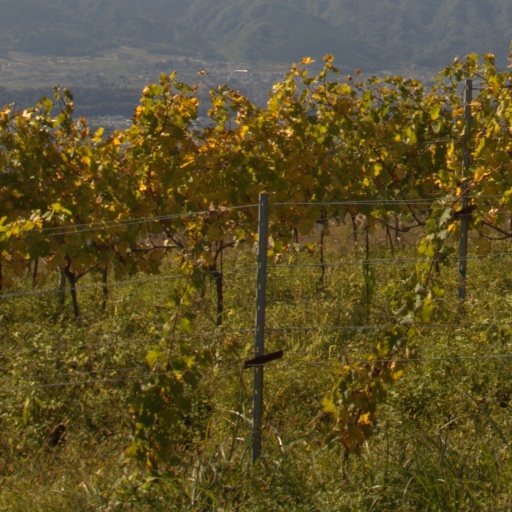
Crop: grape